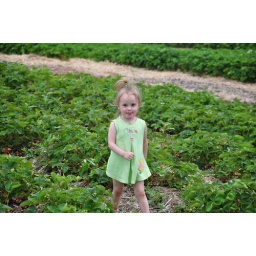
a little cute girl in the strawberry field.